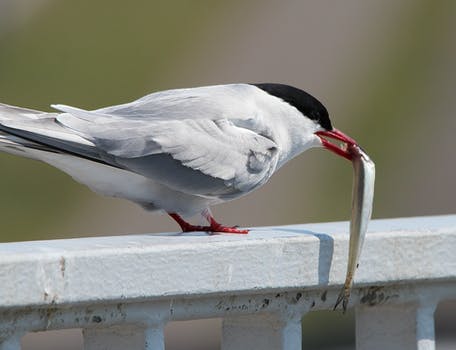
Label: No Watermark